Mary Hopkins Searles

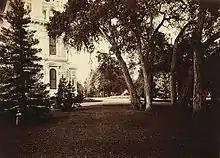
Sherwood Hall (earlier known as the Barron-Latham-Hopkins Gate Lodge)

On November 7, 1887, Mary Hopkins married Edward Francis Searles. On the occasion of this marriage, She gave her home in Menlo Park to her adopted son Timothy. The Searles together built Searles Castle in Great Barrington on the grounds of the Kellogg Terrace home that Mary Searles had owned since 1881.